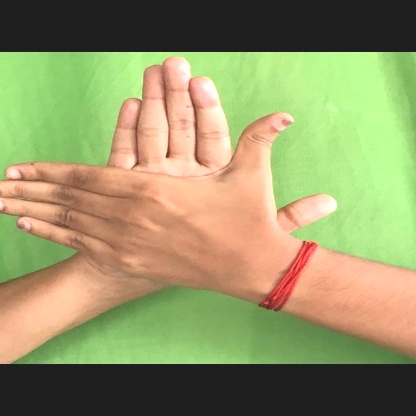
Mudra: Chakra